The Pajama Game (film)

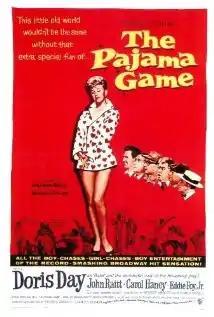
Theatrical release poster

The Pajama Game is a 1957 American musical romantic comedy film based on the 1954 Broadway musical of the same name, itself based on the 1953 novel "7½ Cents" by Richard Bissell. The film was produced and directed by George Abbott and Stanley Donen, with most Broadway cast members repeating their roles in the film with the notable exception of star Doris Day. The choreography is by Bob Fosse, who also staged the dances for the Broadway production.